List of military installations in Montana

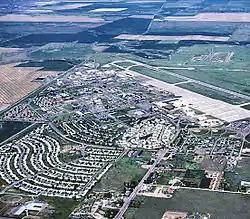
Malmstrom AFB, Great Falls, MT, 2009

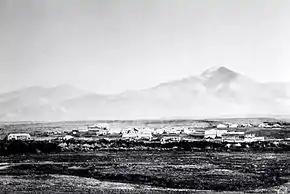
Fort Ellis, Bozeman, MT, 1871

These installations are classified as historical by the U.S. Board on Geographic Names: "Historical Features – Features that no longer exist on the landscape or no longer serve the original purpose".